Aromatic compound

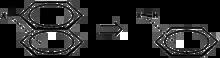
Houk and Wheeler's computational model of substituent direct interactions in pi stacking.

A molecular torsion balance from an aryl ester with two conformational states. The folded state had a well-defined pi stacking interaction with a T-shaped geometry, whereas the unfolded state had no aryl–aryl interactions. The NMR chemical shifts of the two conformations were distinct and could be used to determine the ratio of the two states, which was interpreted as a measure of intramolecular forces. The authors report that a preference for the folded state is not unique to aryl esters. For example, the cyclohexyl ester favored the folded state more so than the phenyl ester, and the tert-butyl ester favored the folded state by a preference greater than that shown by any aryl ester. This suggests that aromaticity is not a strict requirement for favorable interaction with an aromatic ring.